Stephen Hillenburg

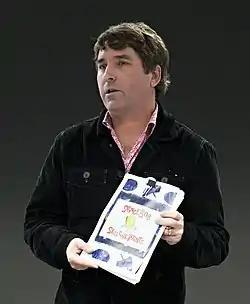
Hillenburg in 2011, presenting the original series bible for "SpongeBob SquarePants"

Stephen McDannell Hillenburg (August 21, 1961 – November 26, 2018) was an American animator, writer, producer, director, voice actor, and marine biology educator. Hillenburg was best known for creating the animated television series "SpongeBob SquarePants" for Nickelodeon in 1999. The show has become the fourth longest-running American animated series. He also provided the original voice of Patchy the Pirate's pet, Potty the Parrot.